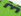
Number: 3